David Bigman

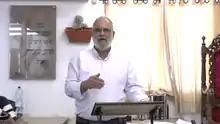
Rabbi David Bigman

Rabbi David Bigman (born 1953) is a Modern Orthodox Rabbi. Bigman is the president of Yeshivat Ma'ale Gilboa. He previously served as the head of the Yeshiva along with Rabbis Yehuda Gilad and Shmuel Reiner. He helped found the Ein Hanatziv Midrasha for girls and used to head the Ein Tzurim Yeshiva. Bigman developed the Revadim (“layers “) technique for the study of Talmud, combining traditional learning methods with academic research tools.